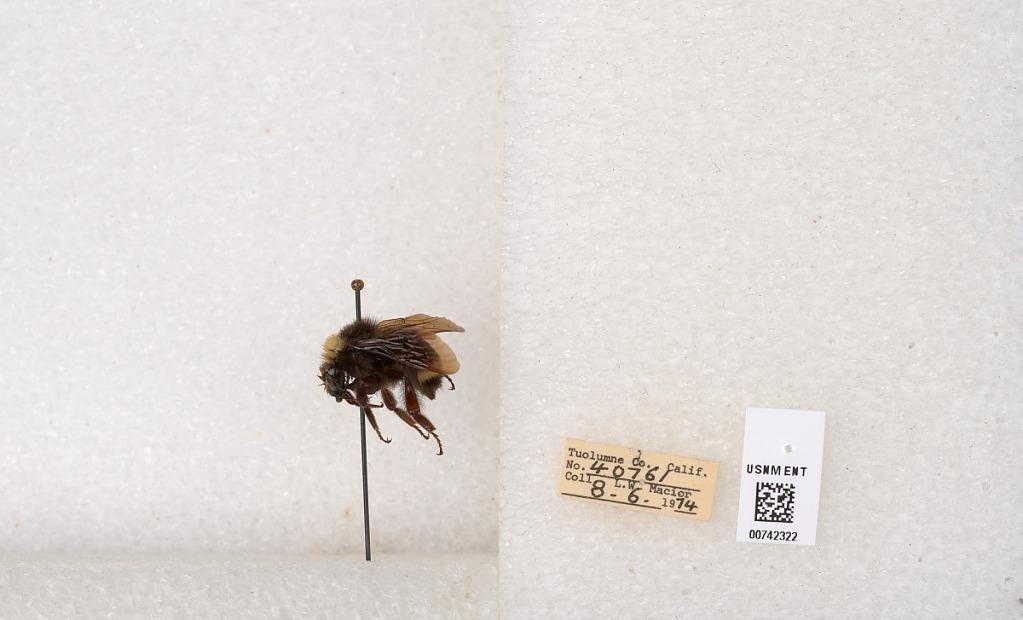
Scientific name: Bombus (Pyrobombus) vosnesenskii Radoszkowski
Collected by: L. Macior
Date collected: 1974-8-6
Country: United States
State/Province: California
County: Tuolumne
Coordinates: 38.0276, -119.955